Carolyn Maloney

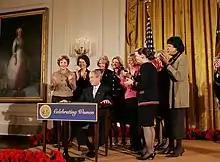
Maloney with President George W. Bush at the proclamation signing for Women's History Month in 2008

Following the terrorist attacks of September 11, 2001, Maloney advocated for federal help for New York's recovery and security efforts. Her efforts prompted Wayne Barrett of the "Village Voice" to write that Maloney was "like a tiger in the House on every dollar due New York."